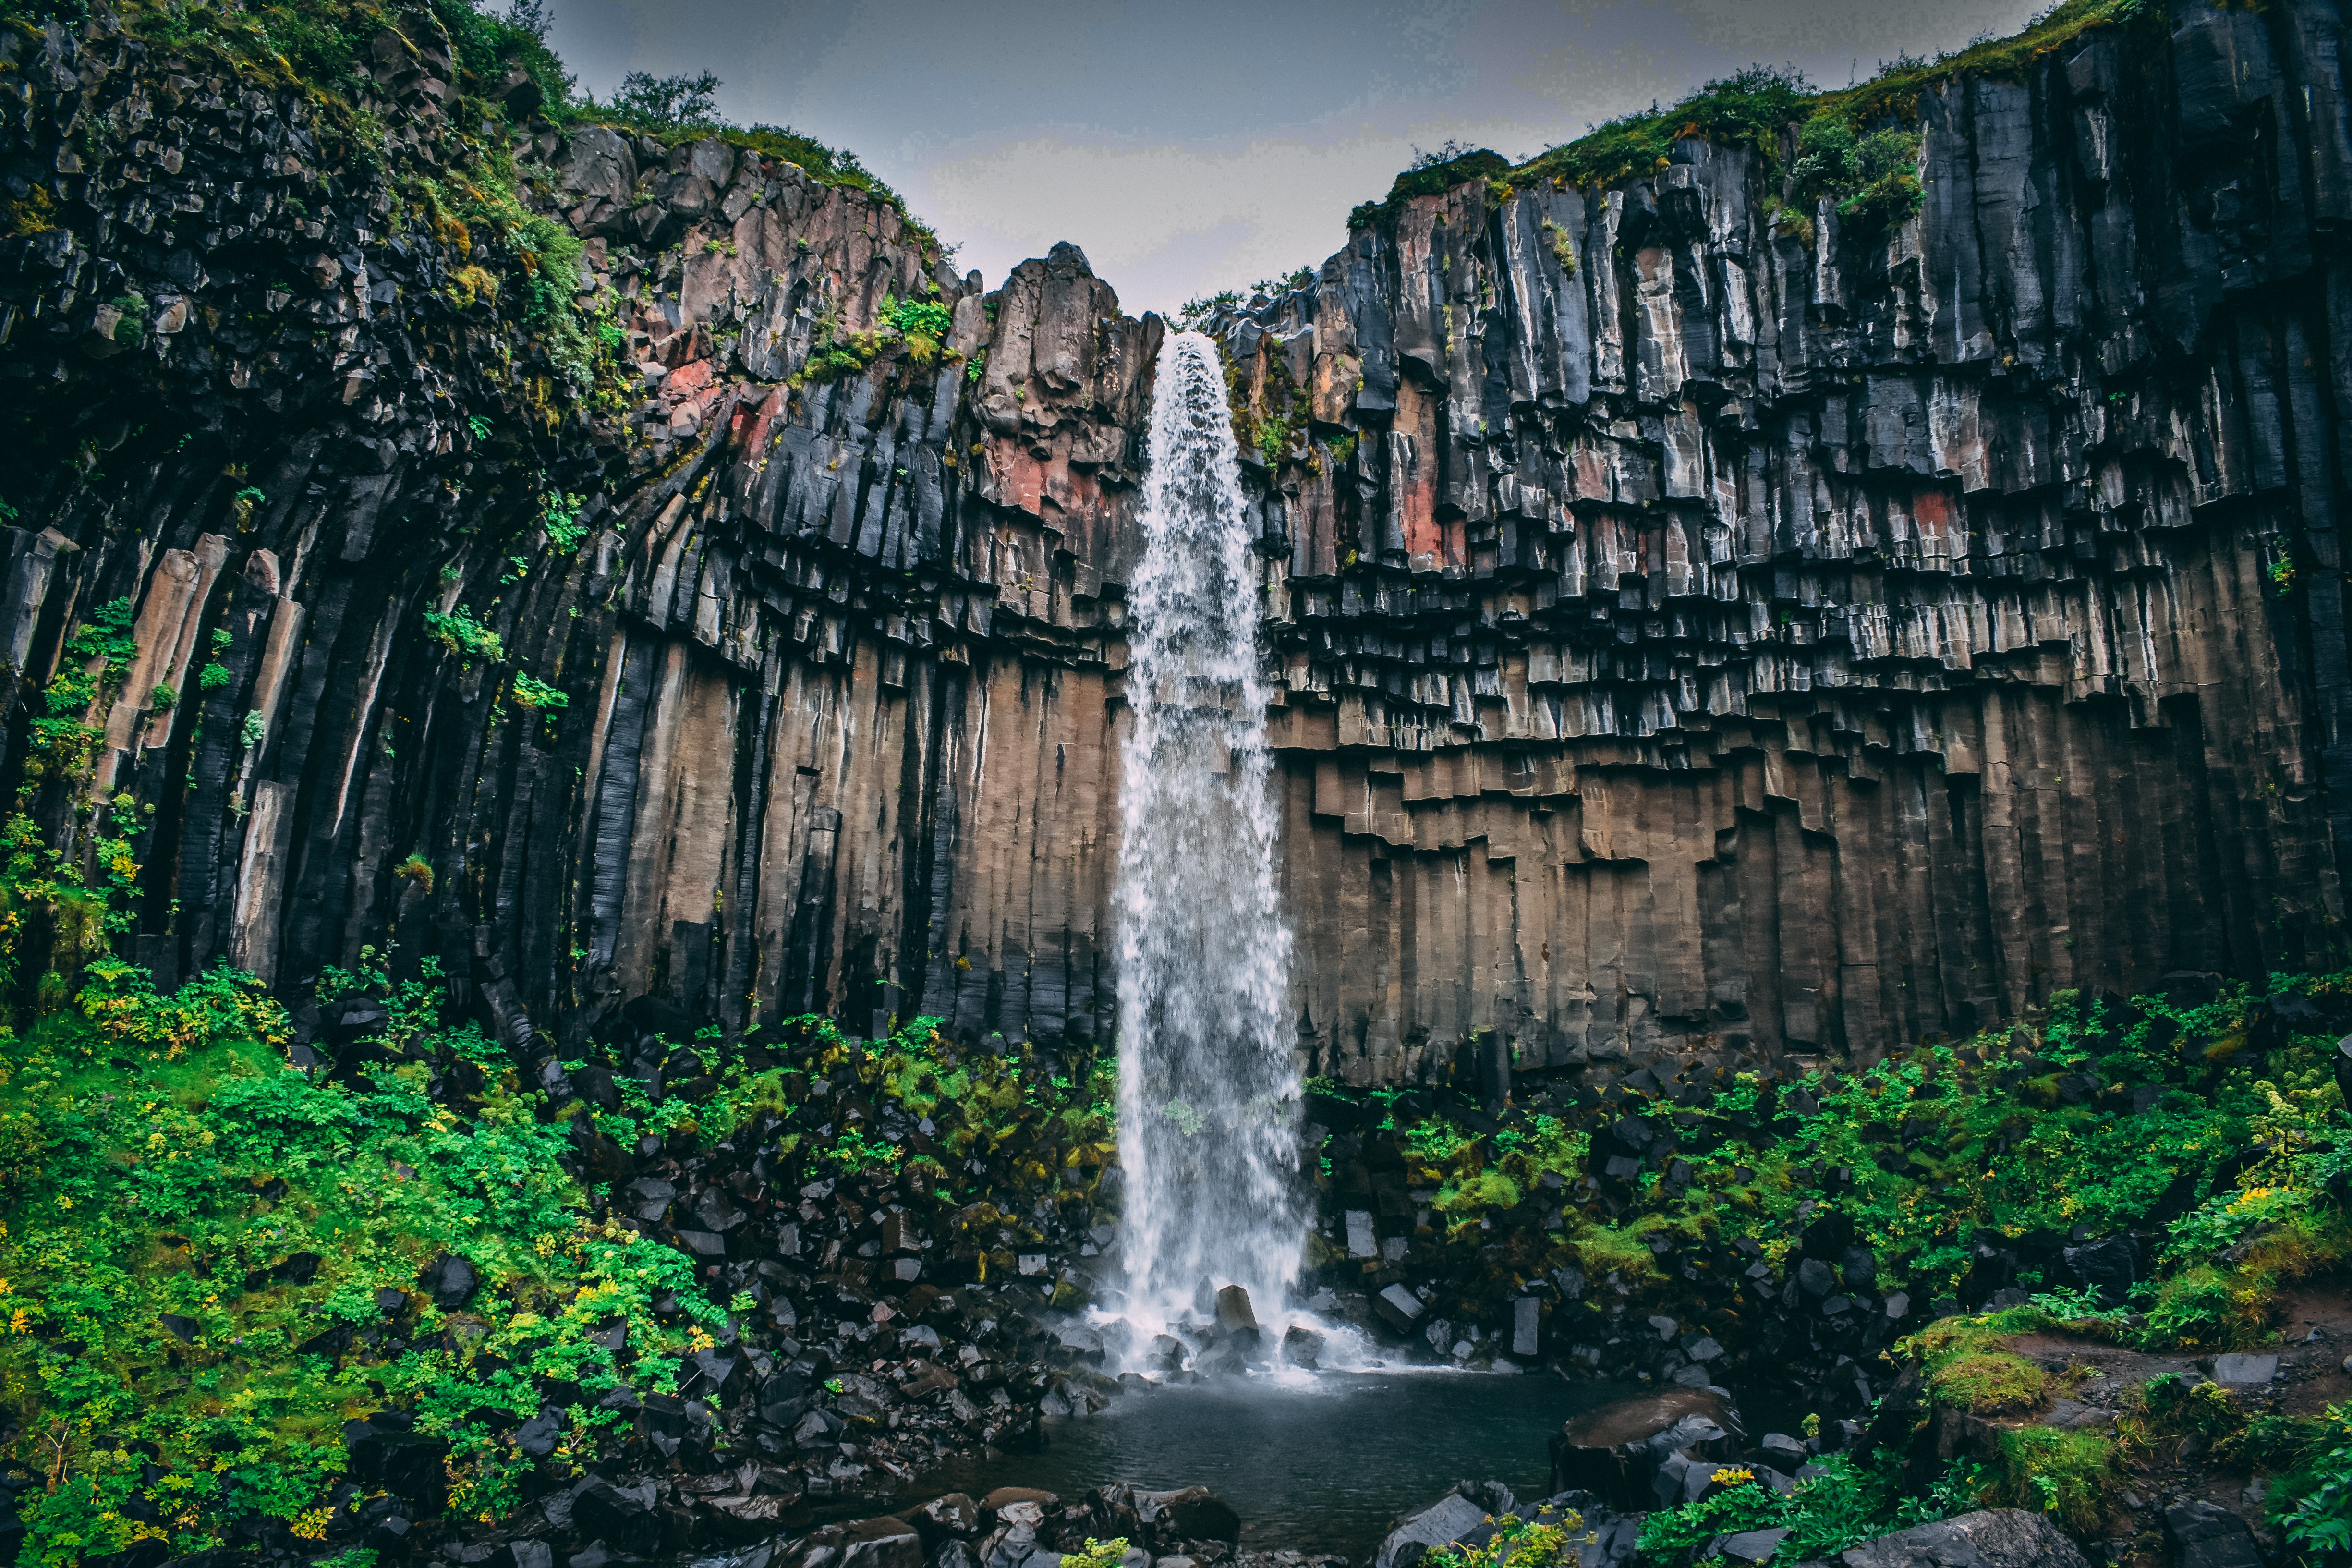
waterfall, nature, water, body of water, nature reserve, vegetation, watercourse, water feature, tree, leaf, national park, tourist attraction, escarpment, biome, water resources, state park, chute, landscape, formation, old growth forest, cliff, rock, sky, forest, wasserfall